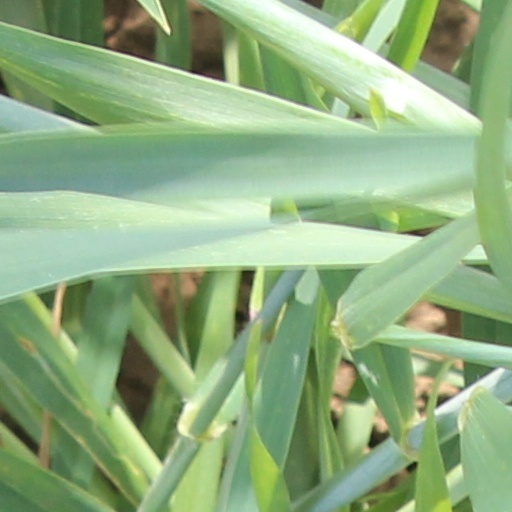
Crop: wheat